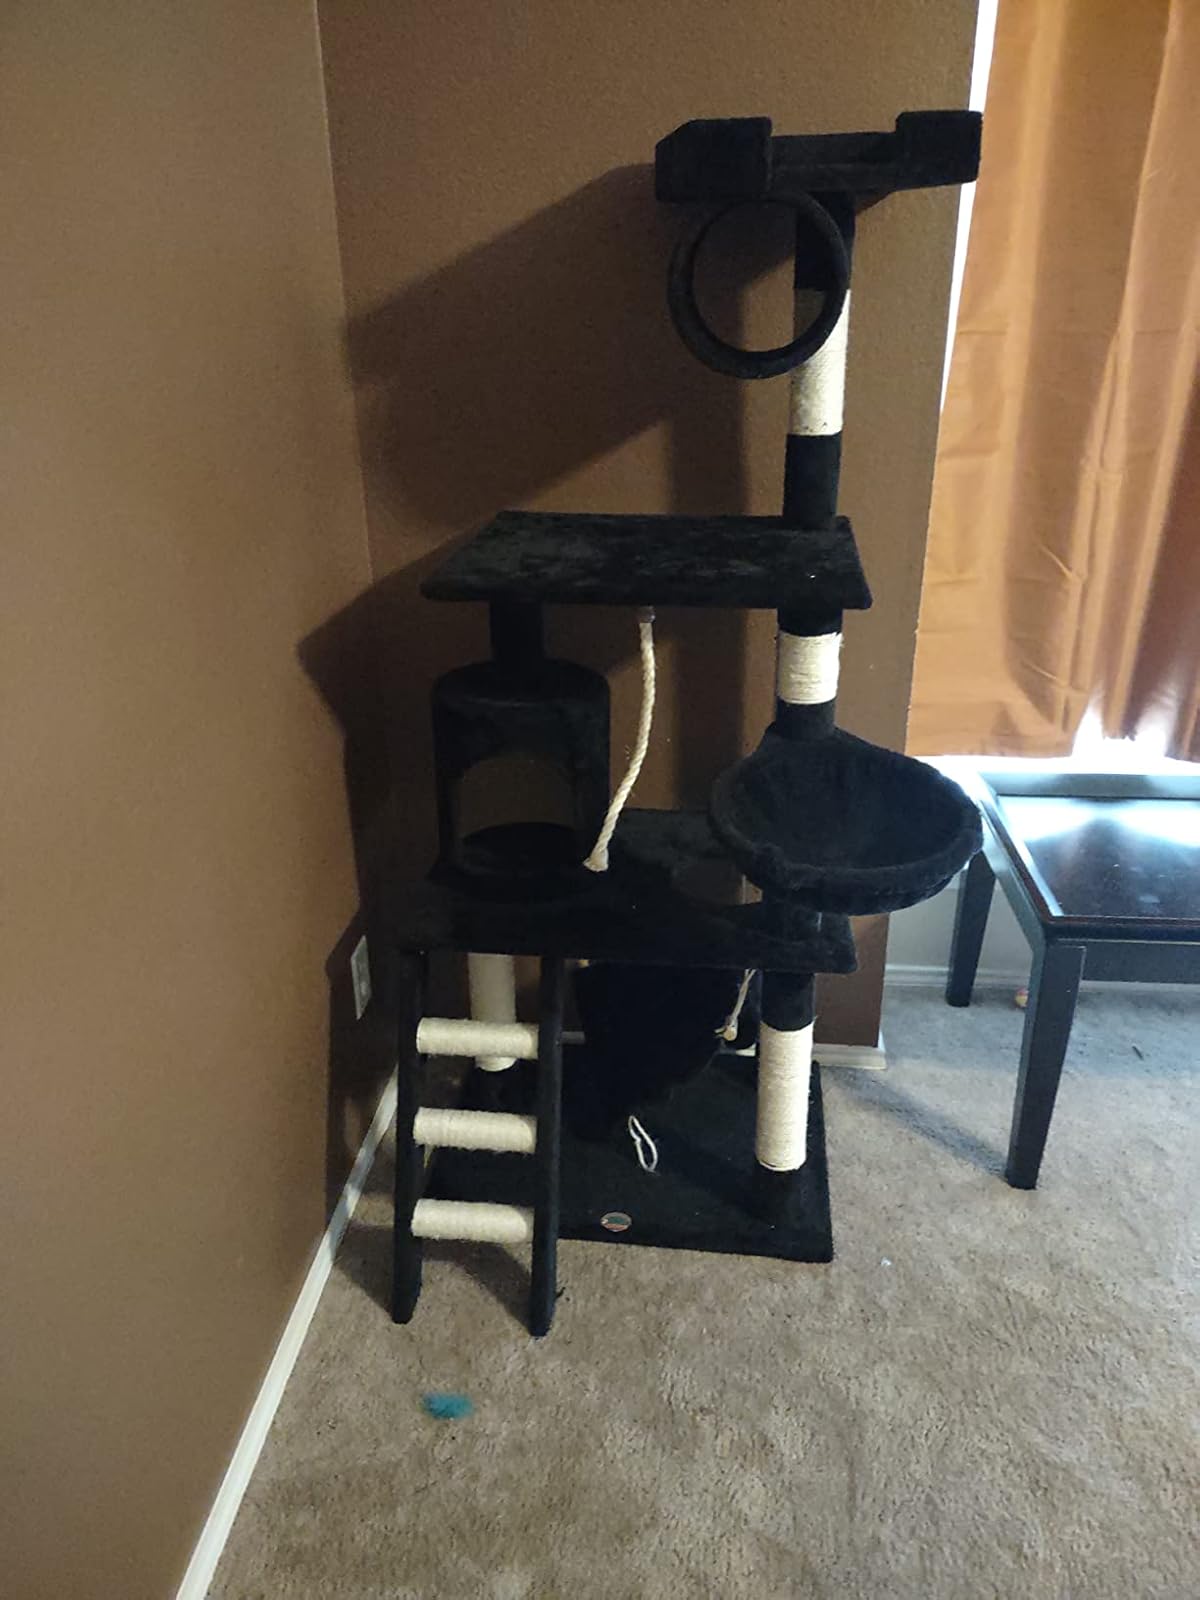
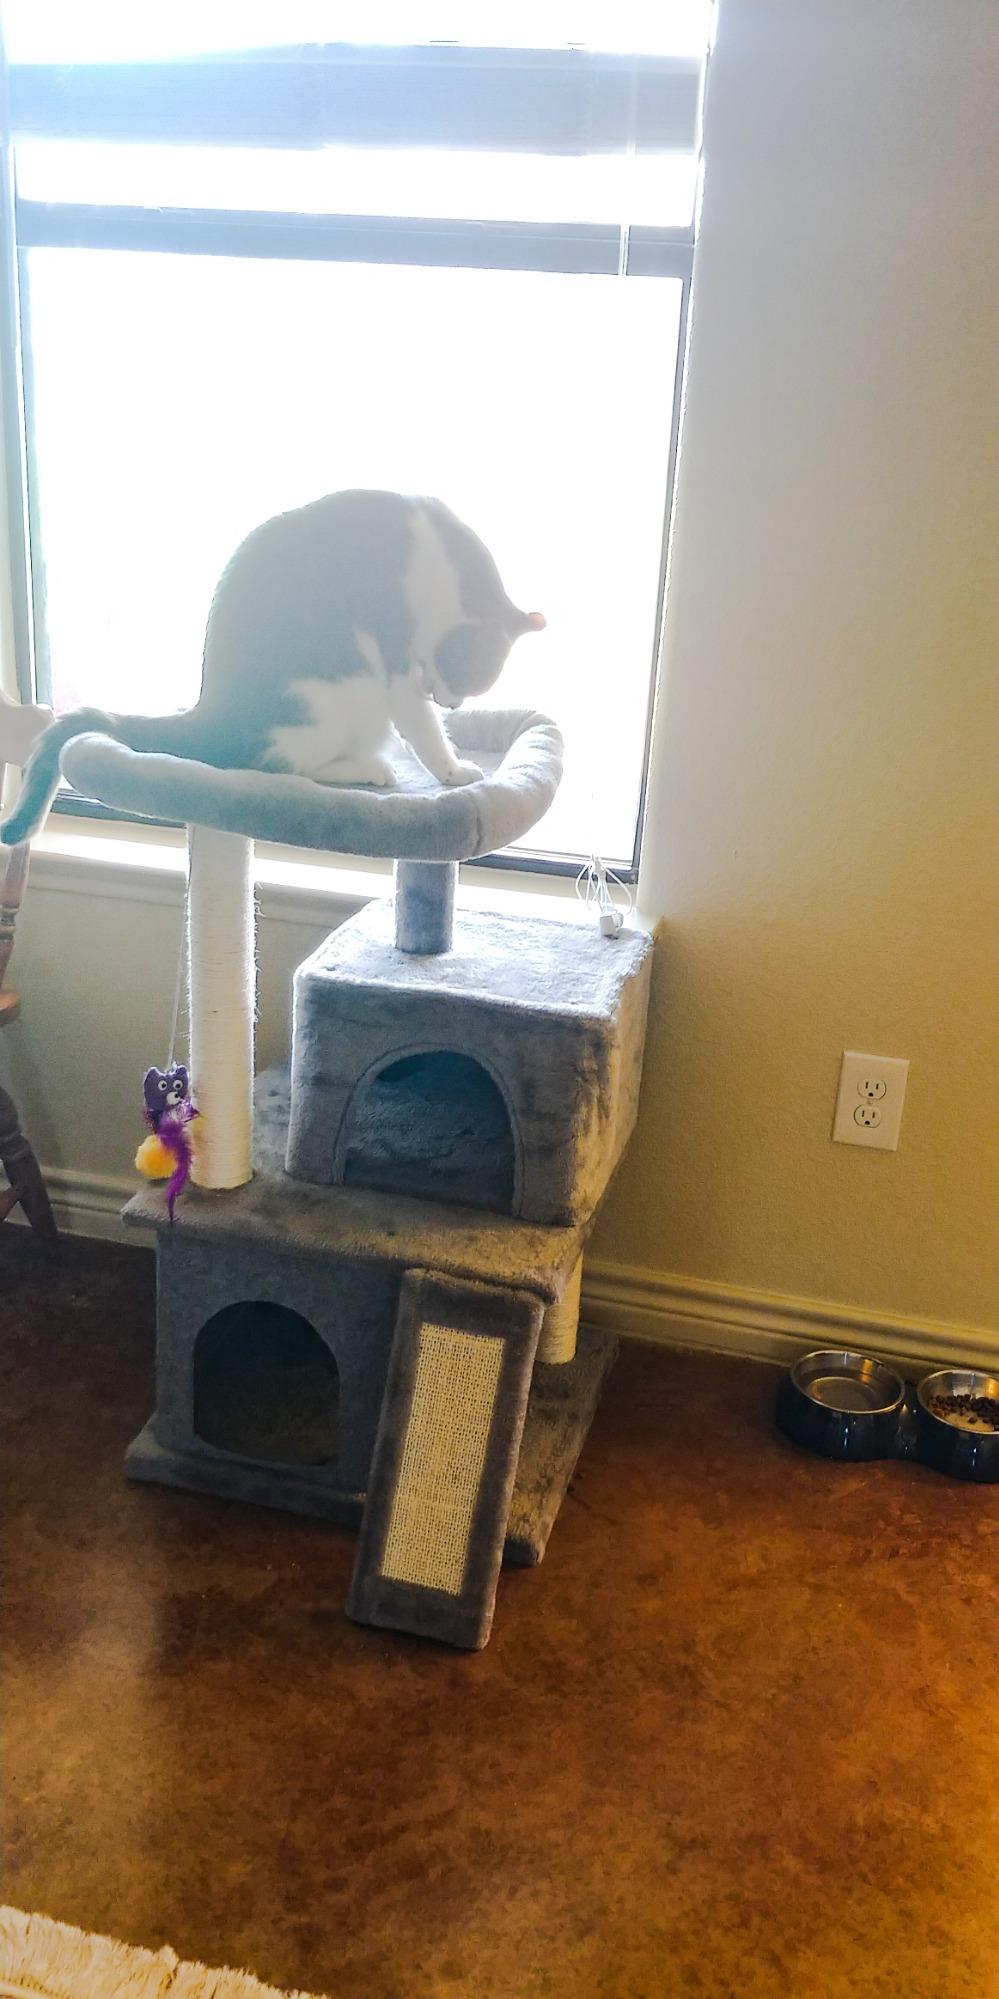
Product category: items_cat tree
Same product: no